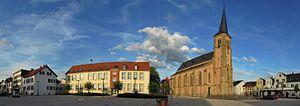
Pachten est englobée actuellement dans un quartier de la ville de Dillingen, et compte environ 5 000 habitants en majorité catholiques.